WGM (AM)

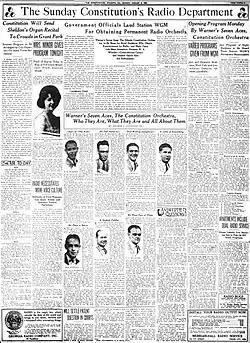
The "Constitution's" weekly "Radio Department" page provided extensive coverage of WGM activities (August 1922)

In early 1922 there was growing interest by the general public about the introduction of radio broadcasting. On December 1, 1921 the U.S. Department of Commerce, which regulated radio at this time, adopted a regulation formally establishing a broadcasting station category, which set aside the wavelength of 360 meters (833 kHz) for entertainment broadcasts, and 485 meters (619 kHz) for market and weather reports. By the end of the year there were over 500 authorized stations in the United States.